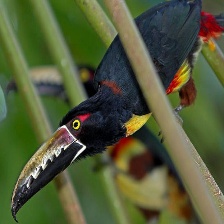
Species: COLLARED ARACARI
Scientific name: PTEROGLOSSUS TORQUATUS
ImageNet parent category: toucan